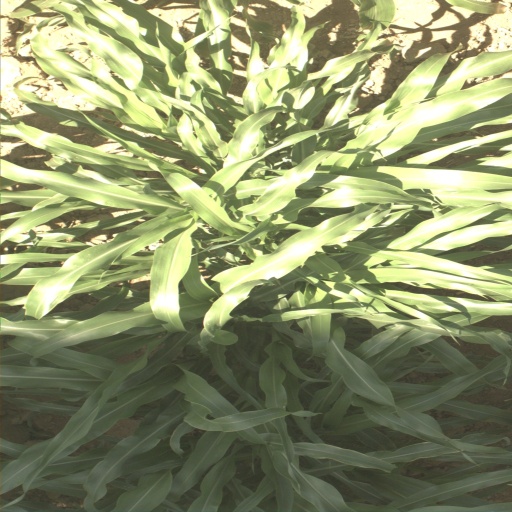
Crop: sorghum